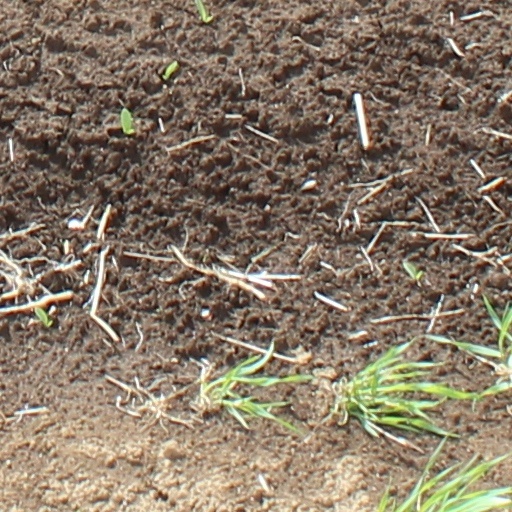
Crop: wheat